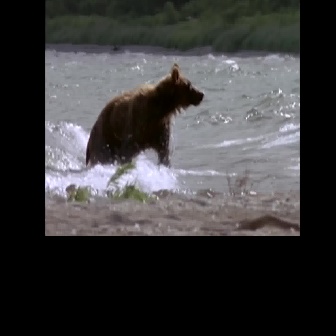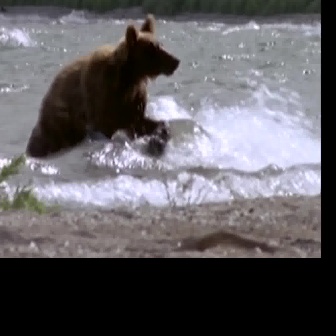
  Please identify the target specified by the bounding box [85,60,205,180] in the first image and locate it in the second image. Return the coordinates in [x_min,y_min,x_max,y_max] format.
Answer: [23,9,180,165]